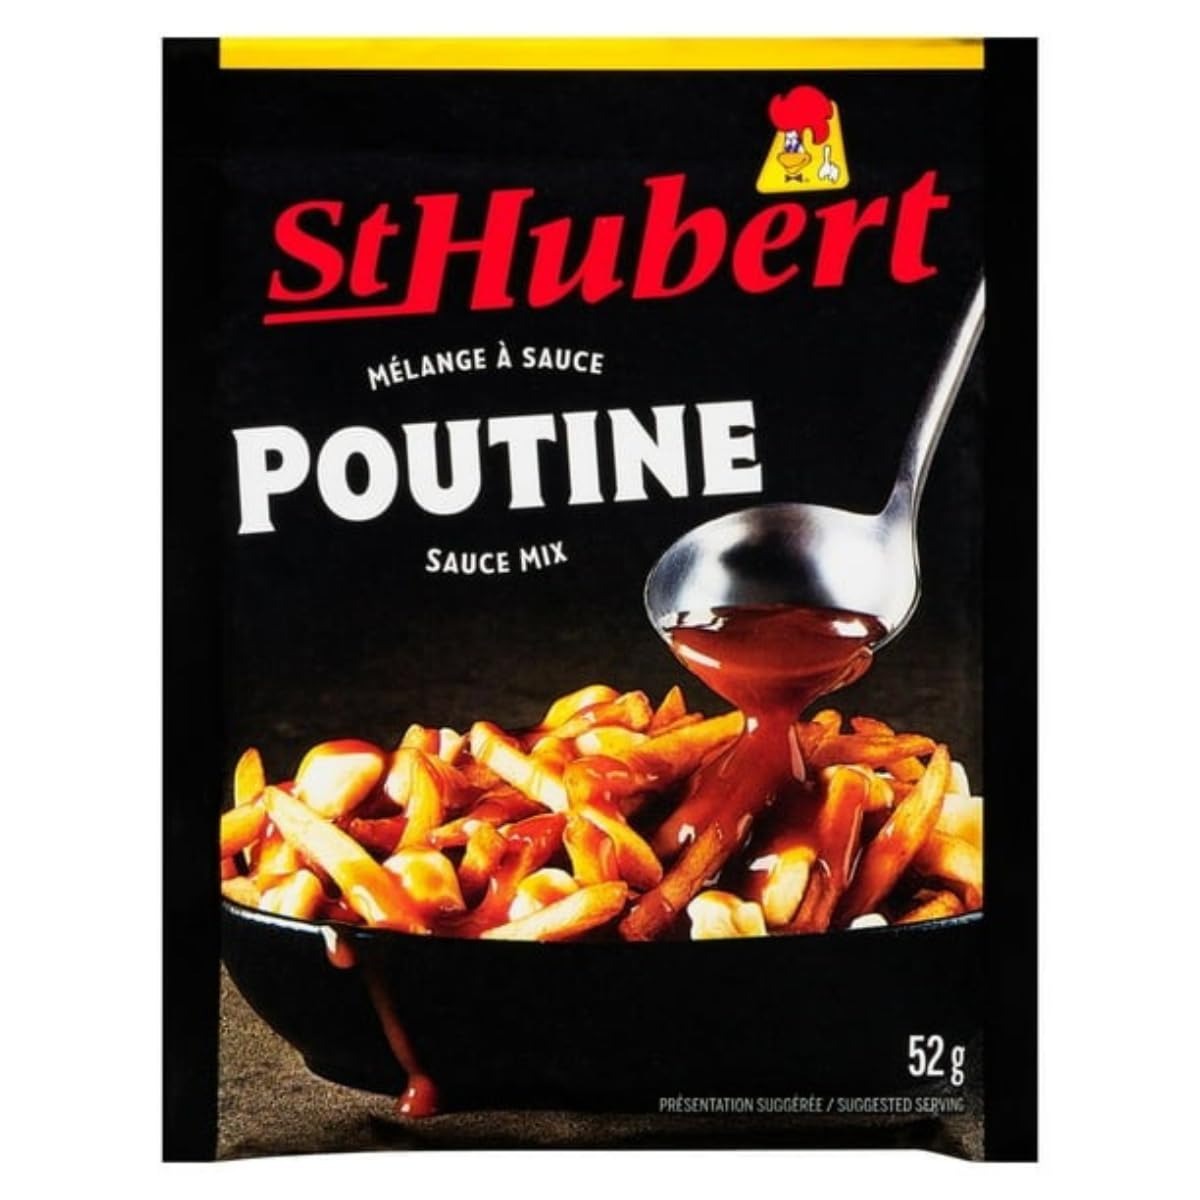
Item Name: St Hubert Poutine Gravy Mix - Pack of 3
Bullet Point 1: St Hubert Poutine Gravy Mix
Bullet Point 2: Pack of 3
Bullet Point 3: Imported from Canada
Product Description: 3 Packs of St. Huberts' Poutine Gravy Mix. St Hubert Poutine Gravy Mix. Pack of 3. Imported from Canada
Value: 1.8
Unit: Ounce

Price: 10.99